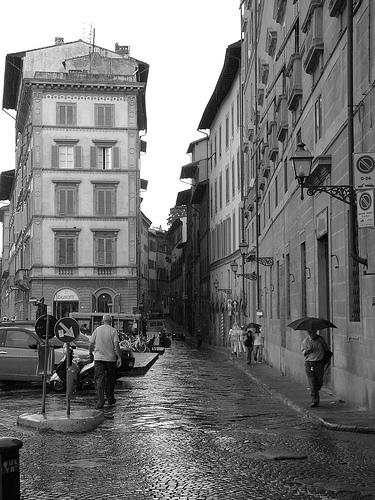
Weather: rain or strom